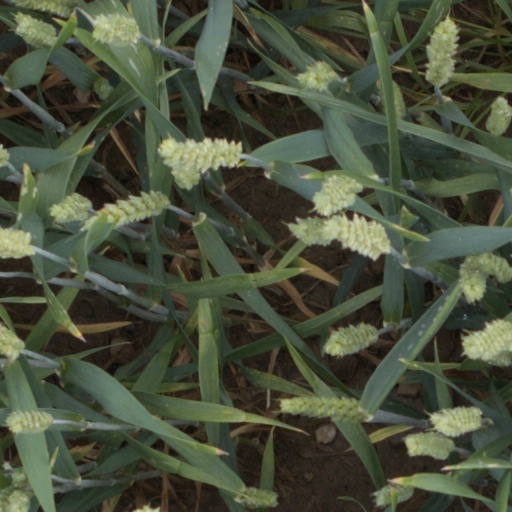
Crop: wheat